Malta Environment and Planning Authority

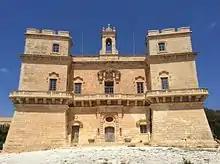
Selmun Palace, a scheduled property

Here is an incomplete list of graded property by MEPA according to category. The below property are named according to the official name used by MEPA and not as how they are known among the public.